Saxotromba

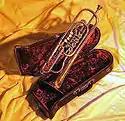
"Bass trumpet in C"

As for the "Saxtromp", this is clearly an abbreviation of "Saxtrompete", Wagner's German translation of "saxotromba". It seems clear, then, that Wagner's original plan was to use a saxotromba as the bass member of his trumpet group; but between then and 1876, when the "Ring" was given its premiere, Wagner fell out with Sax and altered his plans more than once. In the event, the three trumpets were supported by a bass trumpet designed especially for the occasion by the instrument maker C. W. Moritz.